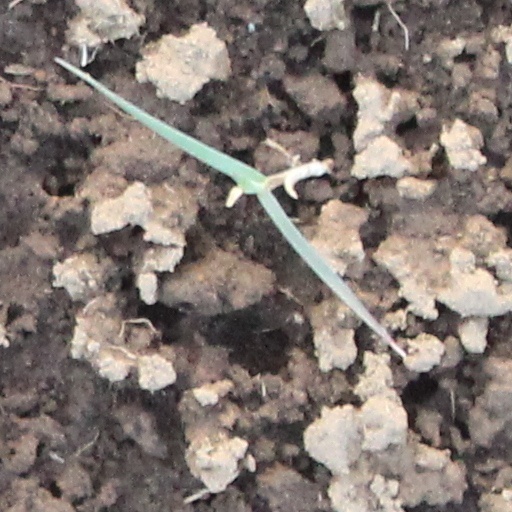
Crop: wheat